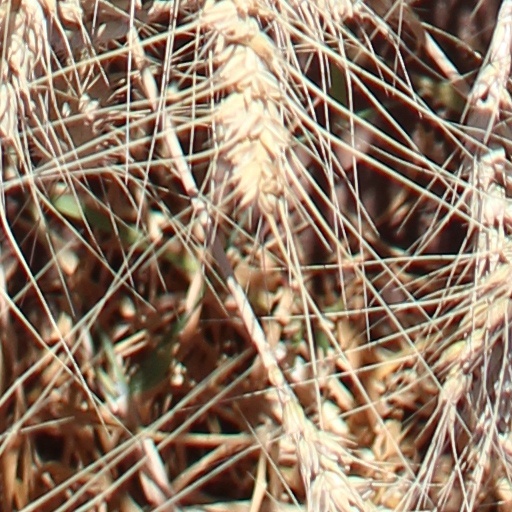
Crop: wheat